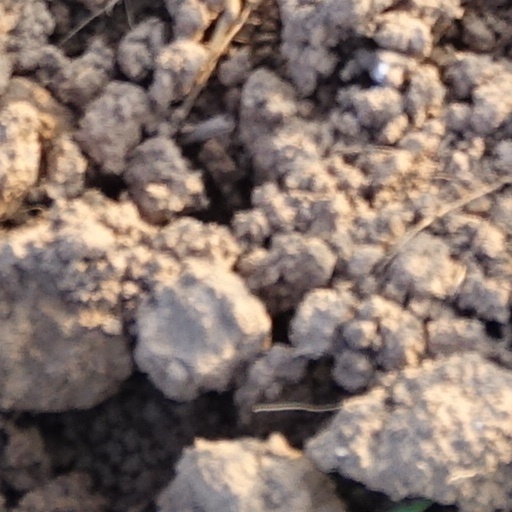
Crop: wheat